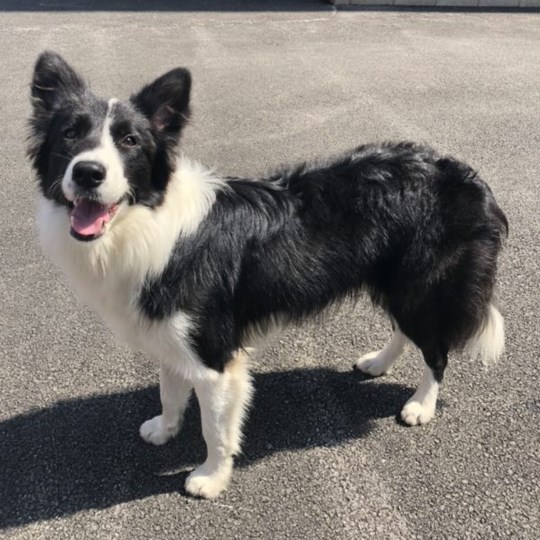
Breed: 2594-n000109-Border_collie